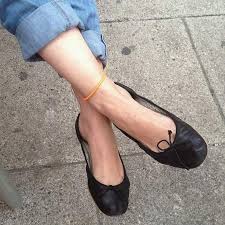
Label: Ballet Flat